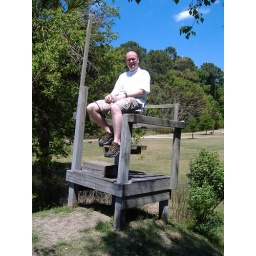
Found a nice wooden chair to sit on in the field in SC...perfect place to sunburn my head...